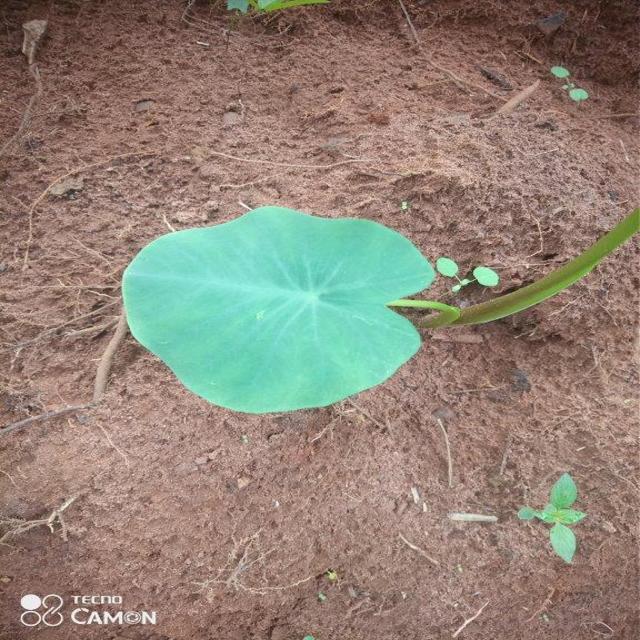
Label: Healthy